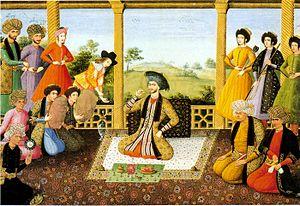
Les thèmes de la miniature persane sont pour la plupart liés à la mythologie persane et à la poésie. Les artistes occidentaux ont surtout découvert la miniature persane au début du XXᵉ siècle. Les miniatures persanes utilisent de la géométrie pure et une palette de couleurs vives. L'aspect particulier de la miniature persane réside dans le fait qu'elle absorbe les complexités et qu'elle réussit étonnamment à traiter des questions comme la nature de l'art et la perception dans ses chefs-d'œuvre.